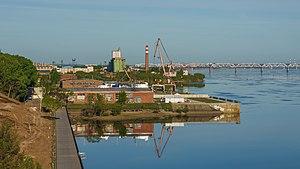
La Kama est une rivière de Russie européenne, affluent gauche de la Volga.